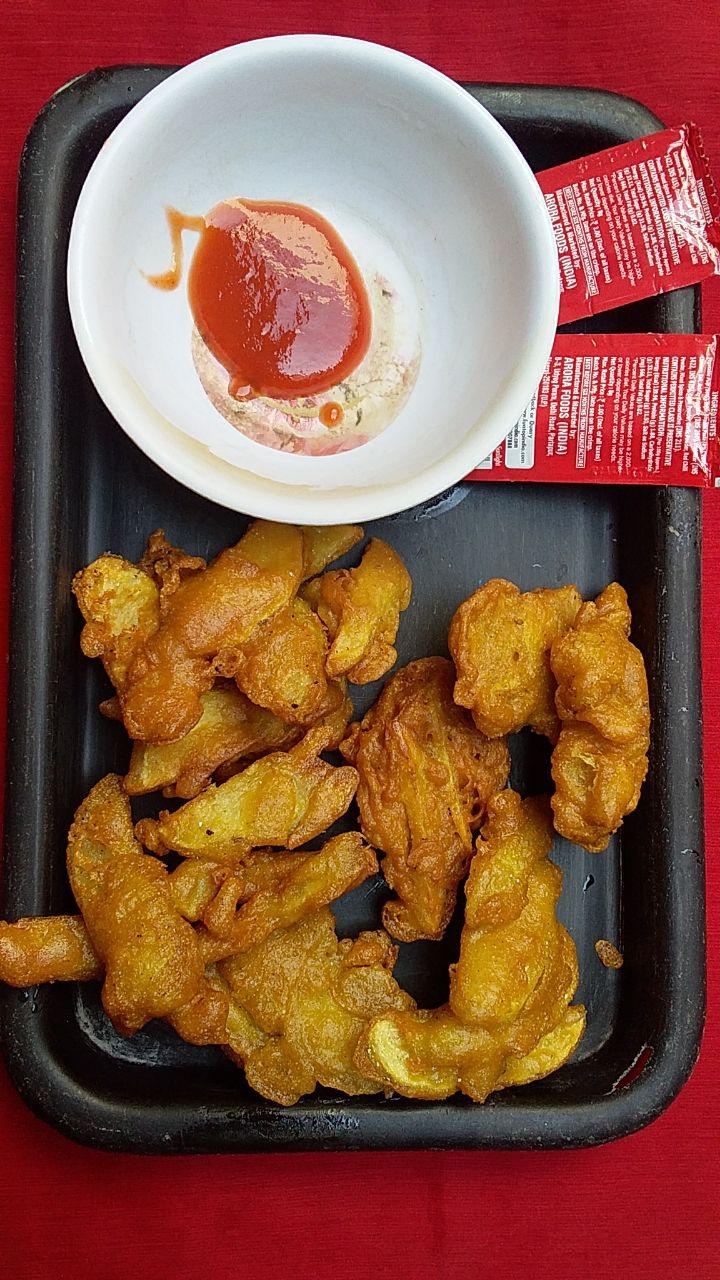
Dish: pakode